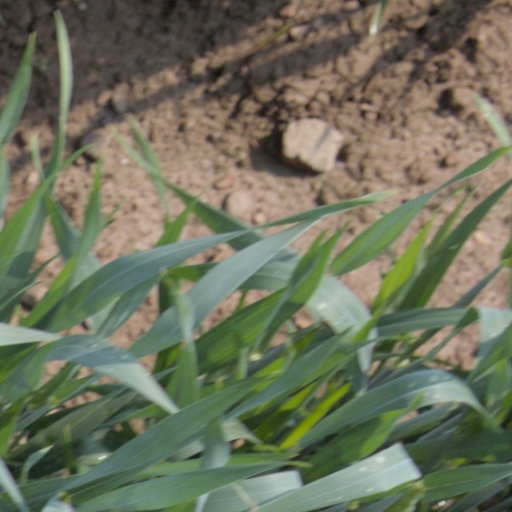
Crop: wheat